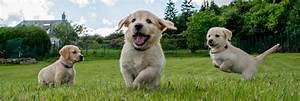
Label: cane